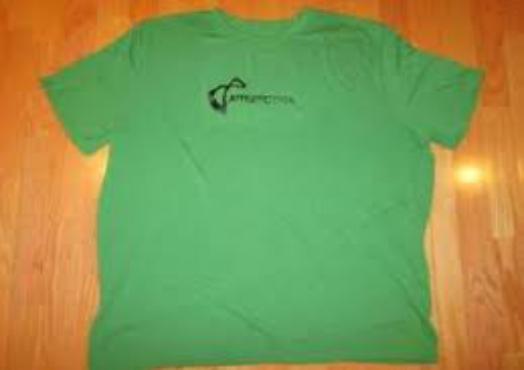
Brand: Athletic DNA
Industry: Clothes